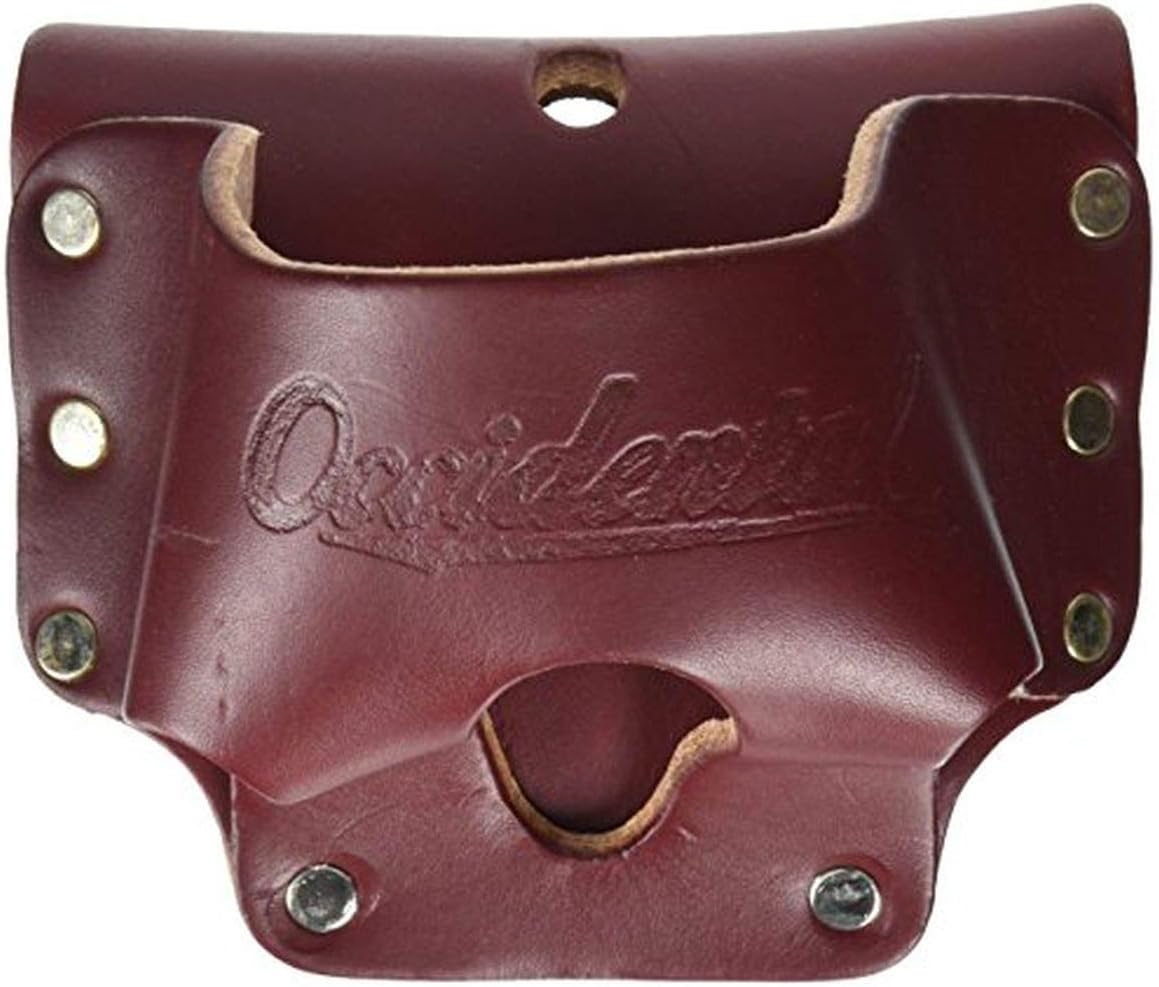
Occidental Leather 5137 Extra Large Tape Holster
Category: Tools & Home Improvement
Since 1980 Occidental Leather has been known for manufacturing the highest quality tool bags and accessories in the USA. All of the Occidental Leather products are hand made in Sonoma County, CA with the highest quality standards.
Features: Leather | Belt worn, high mount Large Tape Holster made to fit the 35' Fatwa | Fits any size tool belt | Allows quick access to tape measure for either left or right hand worker | Made in USA